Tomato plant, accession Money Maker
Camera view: vertical (180 deg); turntable rotation: 90 degrees
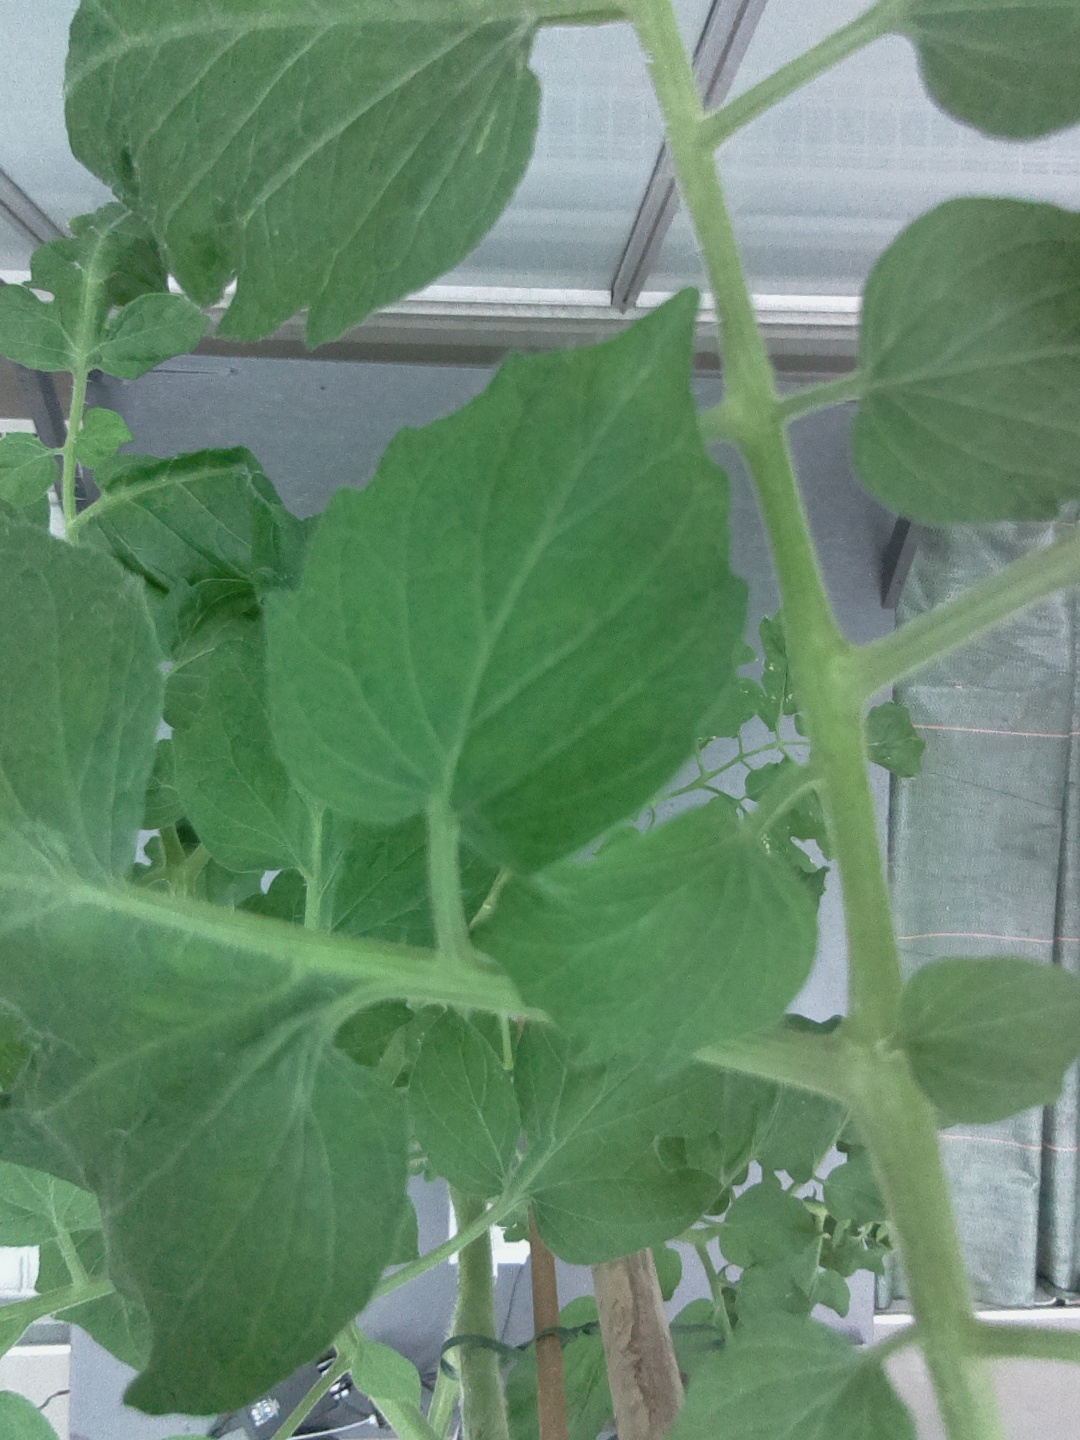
BBCH growth stage 72: 20%-30% of final fruit size